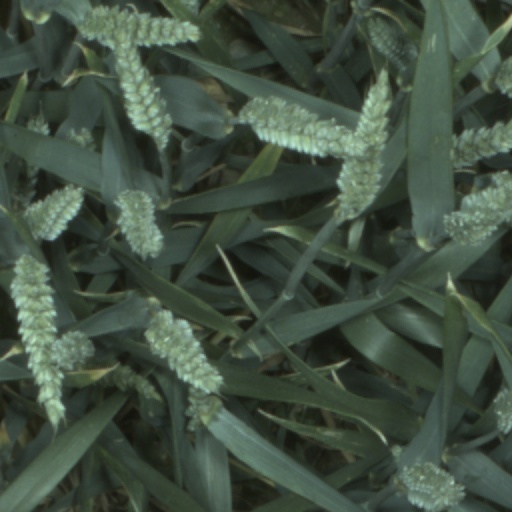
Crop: wheat